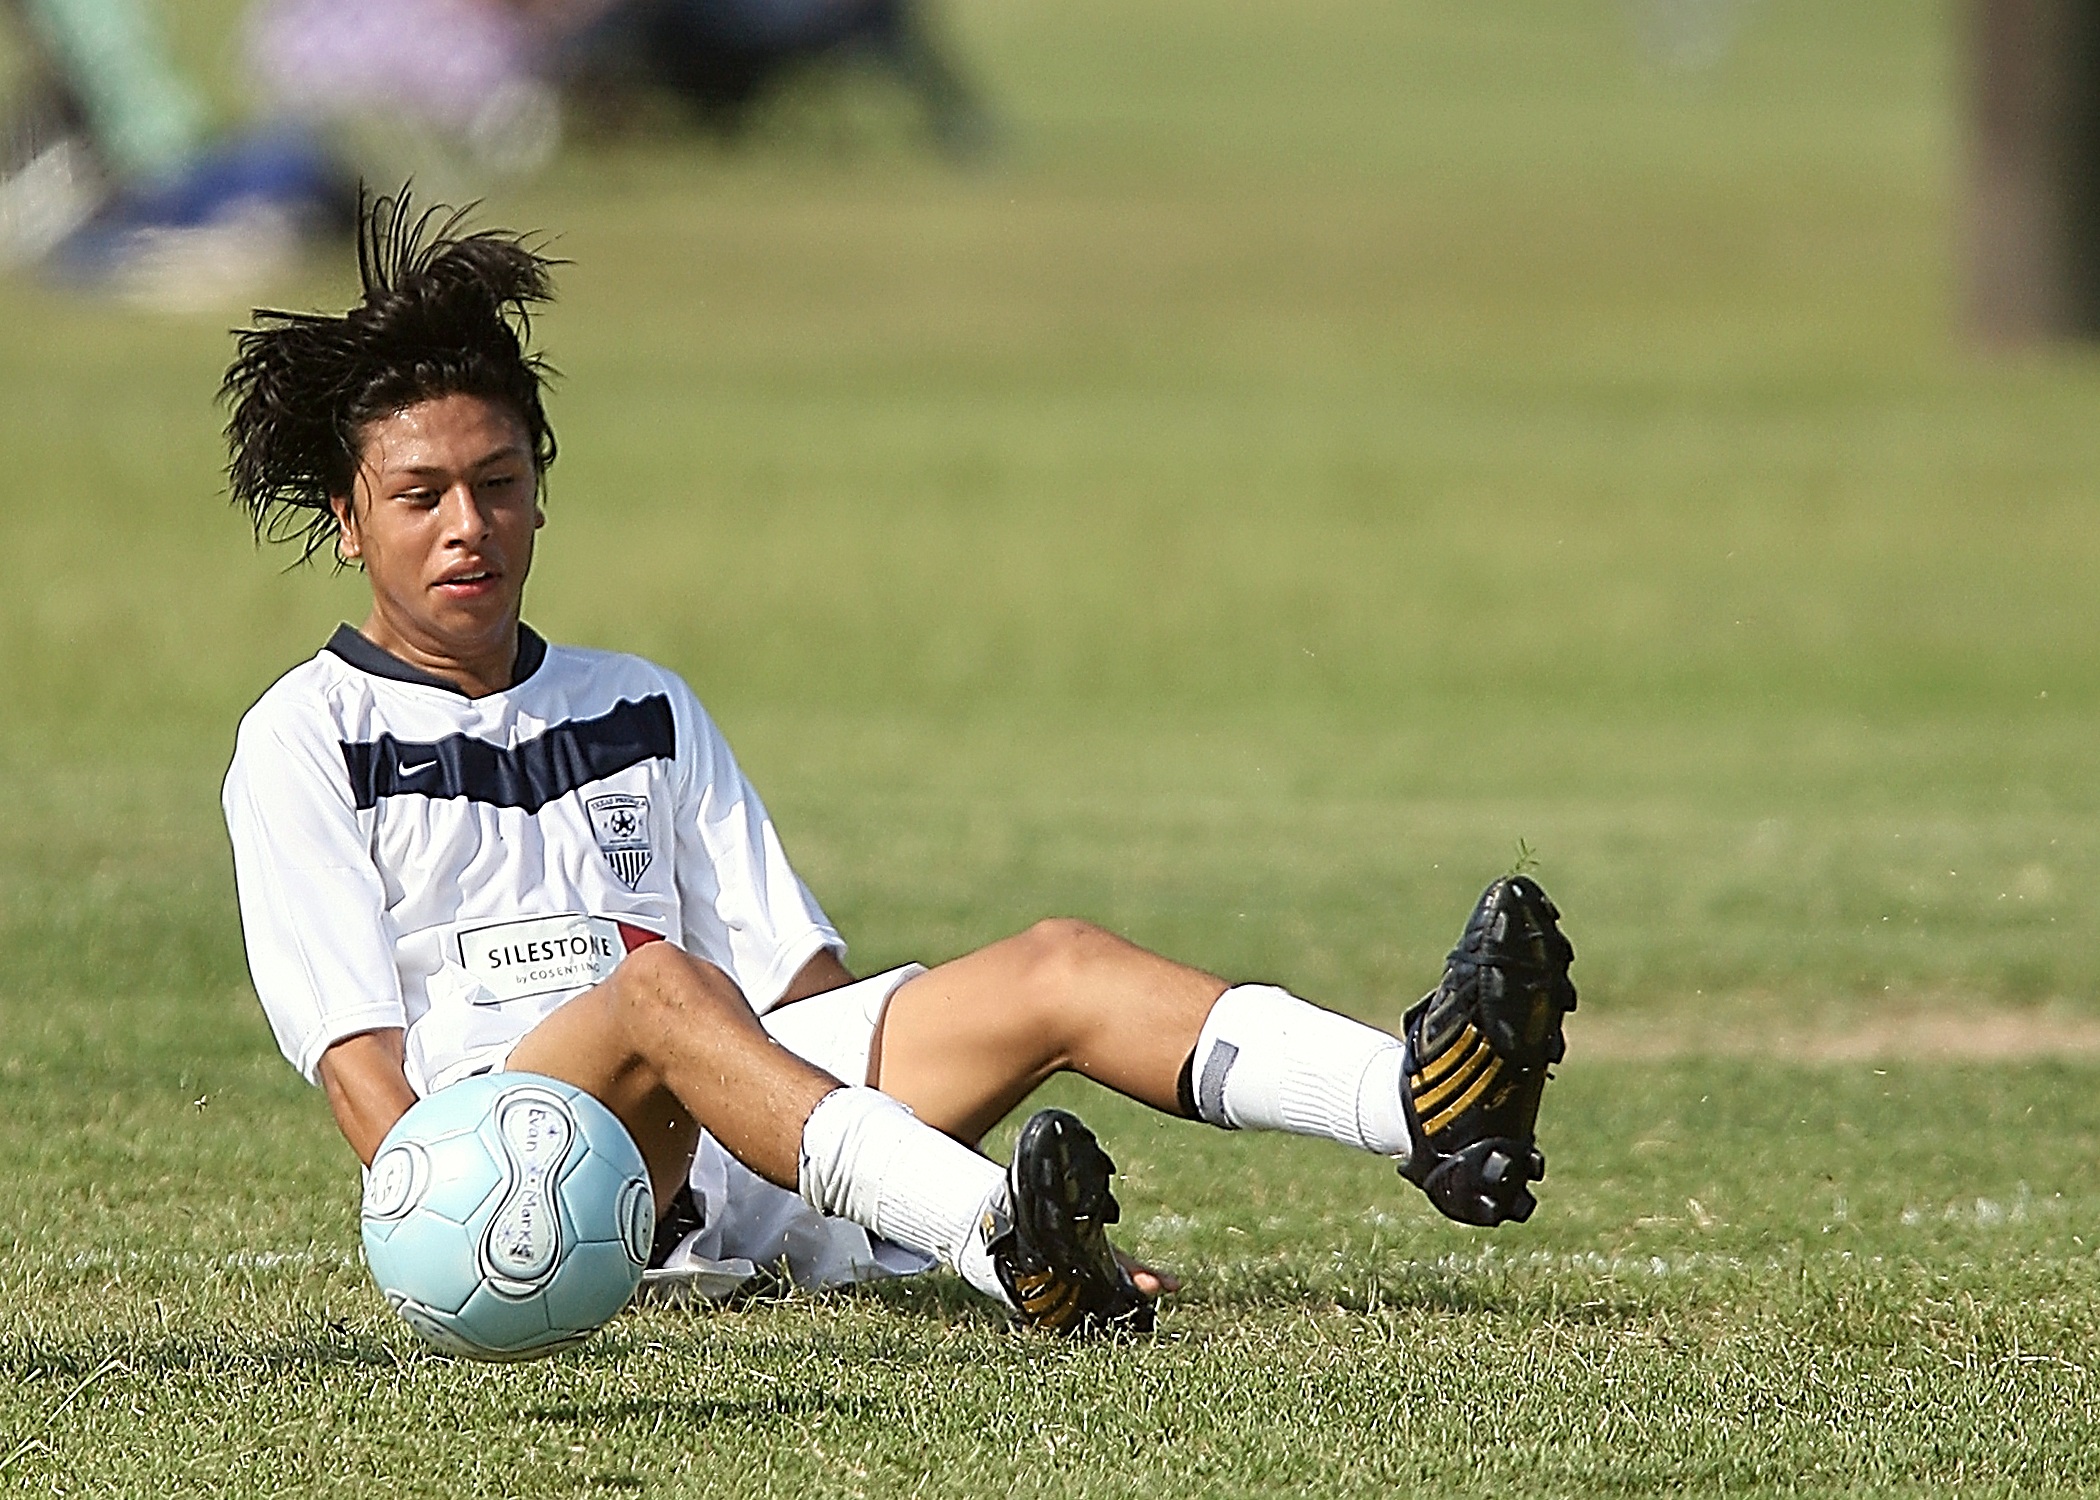
grass, person, sport, field, game, play, male, young, green, foot, action, soccer, player, outdoors, competition, sports, ball, fallen, competitive, kick, tackle, football player, competitor, soccer player, team sport